Ilmenau station

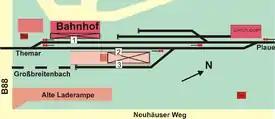
Track plan of Ilmenau station

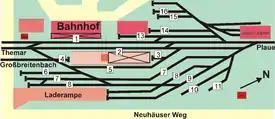
Track plan of Ilmenau station in 1928

There are currently two platforms with 3 platform faces in Ilmenau station. Platform 1 (the "house" platform) is used for travel to Erfurt, while platforms 2 and 3 (sharing an island) are no longer used by scheduled services. Steam excursions to Rennsteig operate from platform 2, but platform 3 (a bay platform) is currently not used. Two other tracks were used for freight operations to the east of the three platform tracks. These were removed about 2002, but the loading ramp is still easily recognisable. Many tracks were also formerly operated in the north-eastern part of the station for marshalling and freight traffic. Three factory sidings branched off directly from the station: one ran to the slaughterhouse, another to the "Porzellanfabrik Galluba & Hofmann" (porcelain factory on Neuhäuser Weg) and the third ran for about two kilometres to the "Graf von Henneberg Porzellan Ilmenau" (another porcelain factory). It was laid down only in 1973 and included another freight yard with several tracks to the north of the station. The construction of a new freight yard started in the 1970s, which was located to the east of the station on Neuhäuser Weg. In 2006, there was a large open-air area with railway tracks and station lighting systems. There are plans to convert the area into an industrial park.